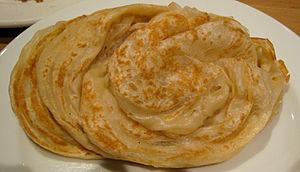
Un paratha, parantha ou parauntha est un pain plat indien qui contient de la graisse végétale.